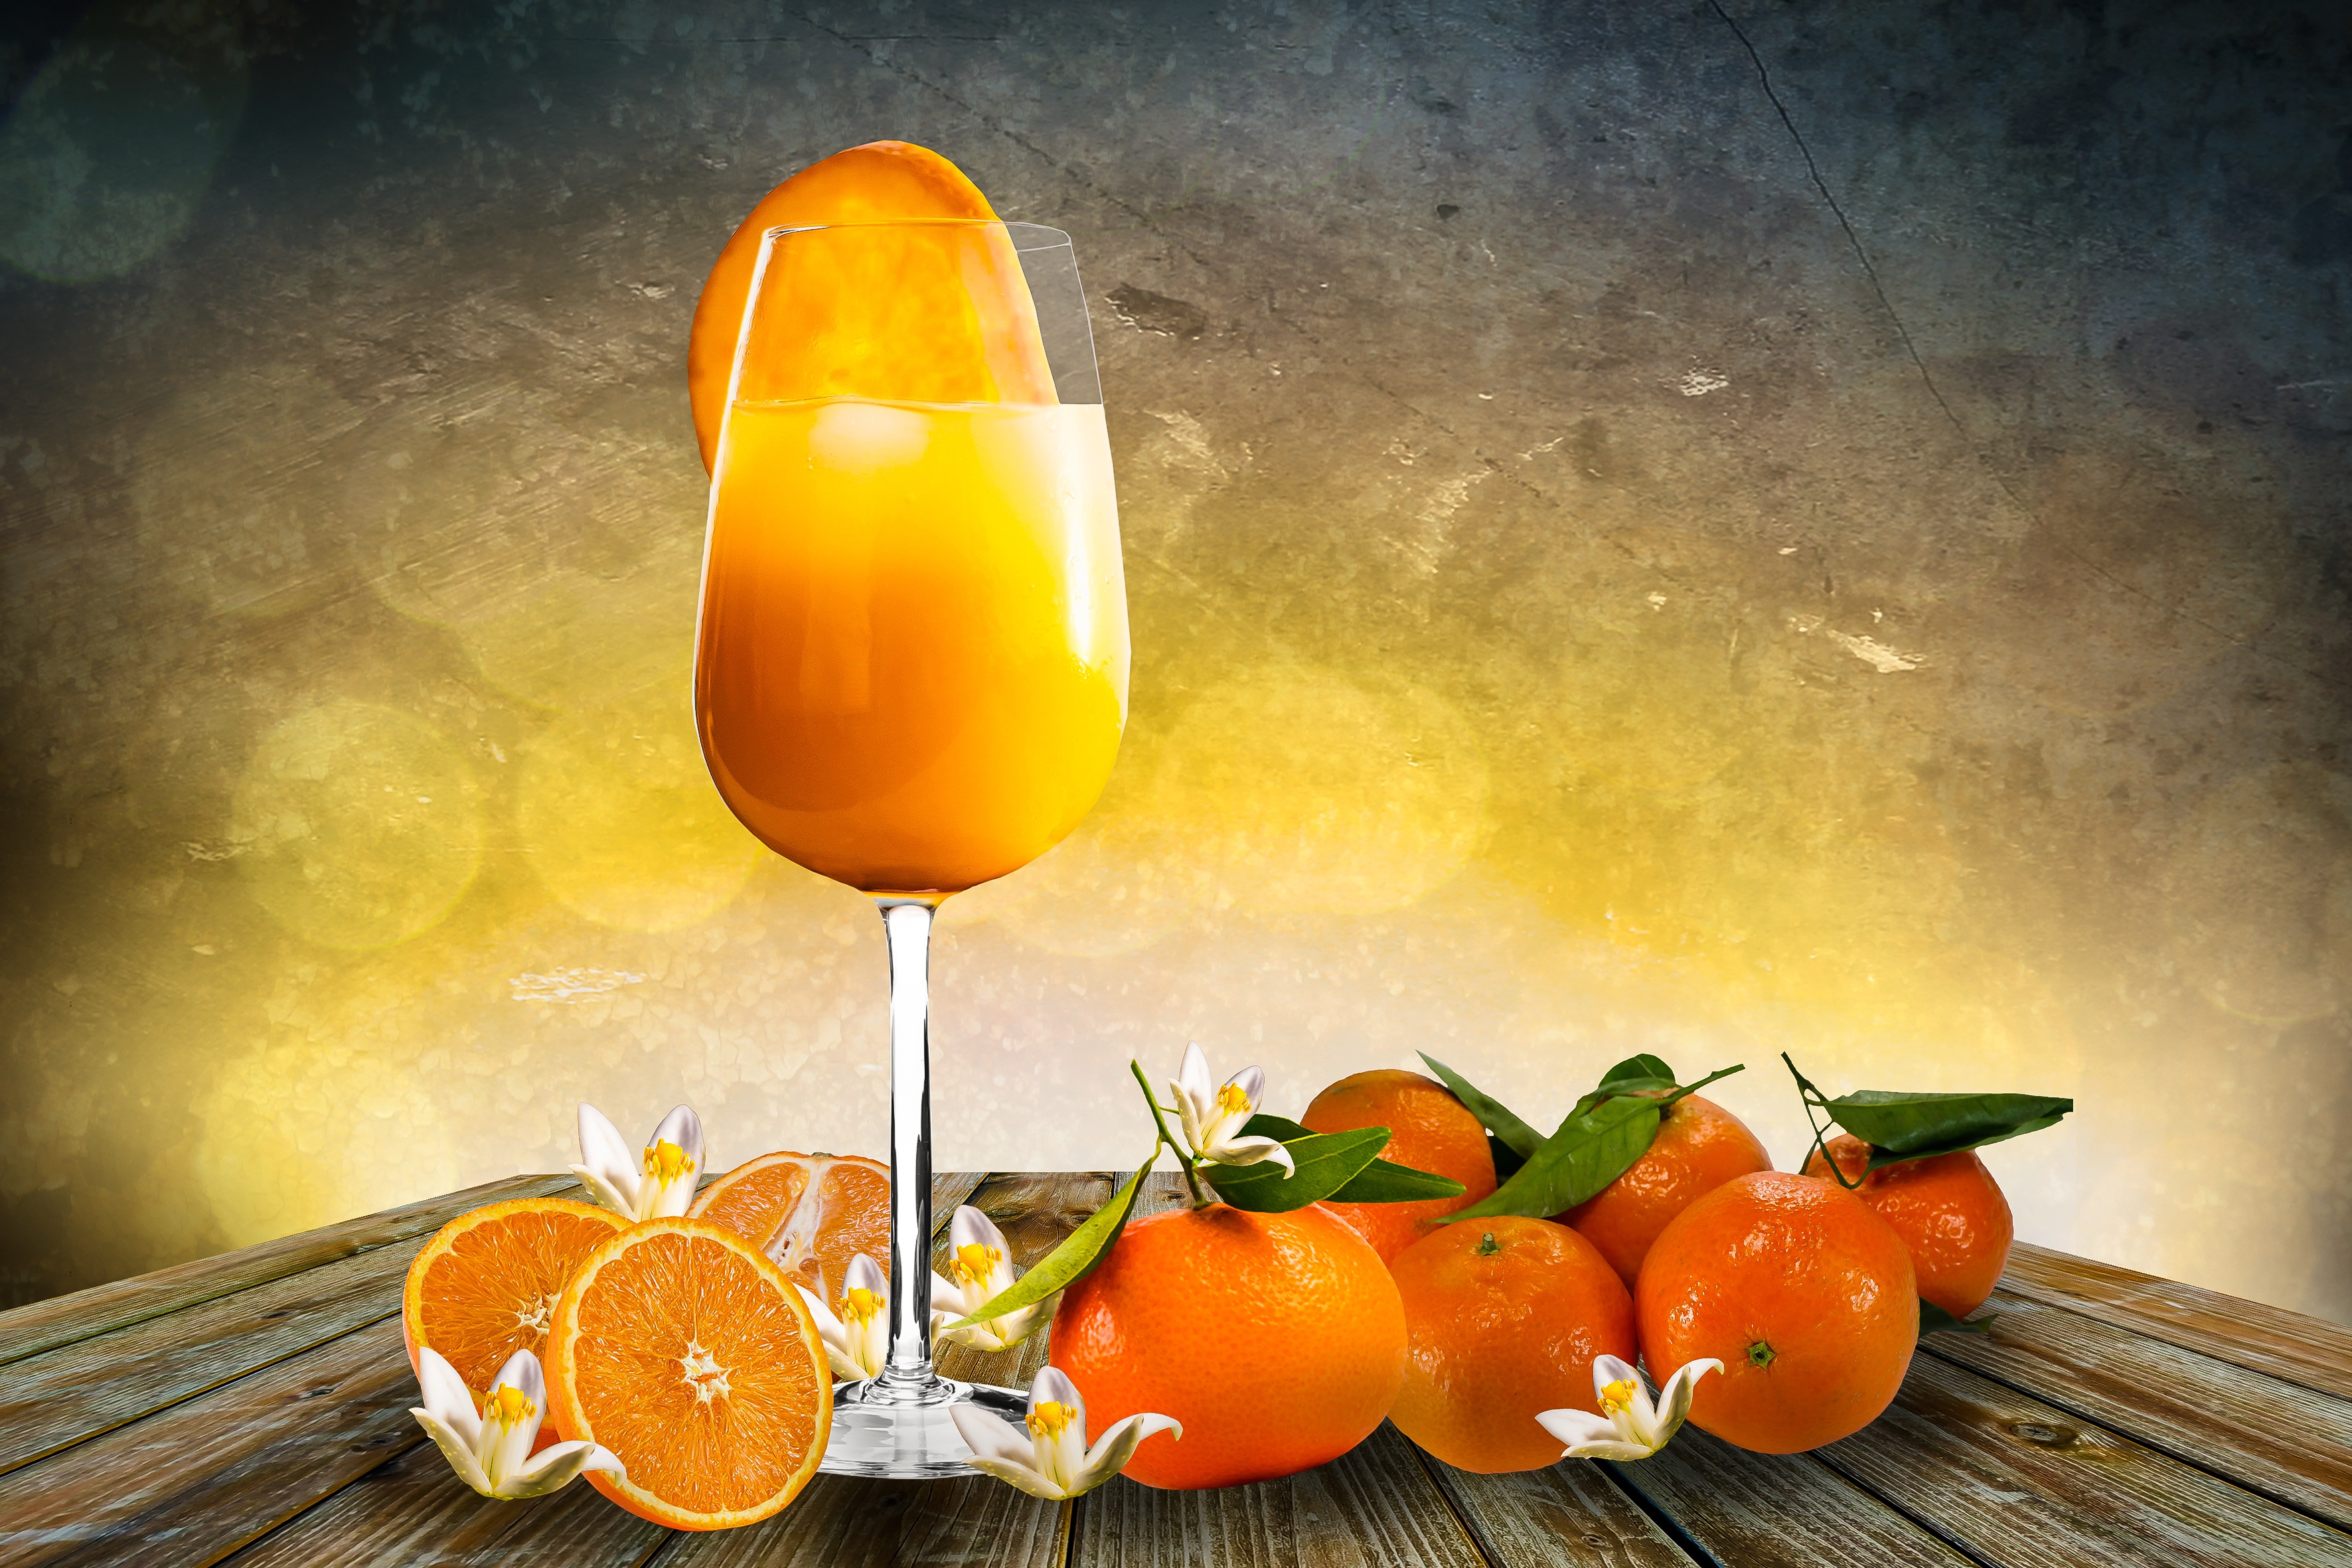
table, plant, wood, fruit, leaf, glass, decoration, orange, food, produce, drink, yellow, healthy, eat, still life, painting, flowers, juice, wooden table, leaves, nutrition, mandarin, orange juice, vitamins, frisch, disc, citrus, flowering plant, citrus fruit, orange blossom, still life photography, land plant